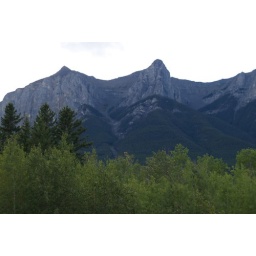
Trees in front of trees on the mountain